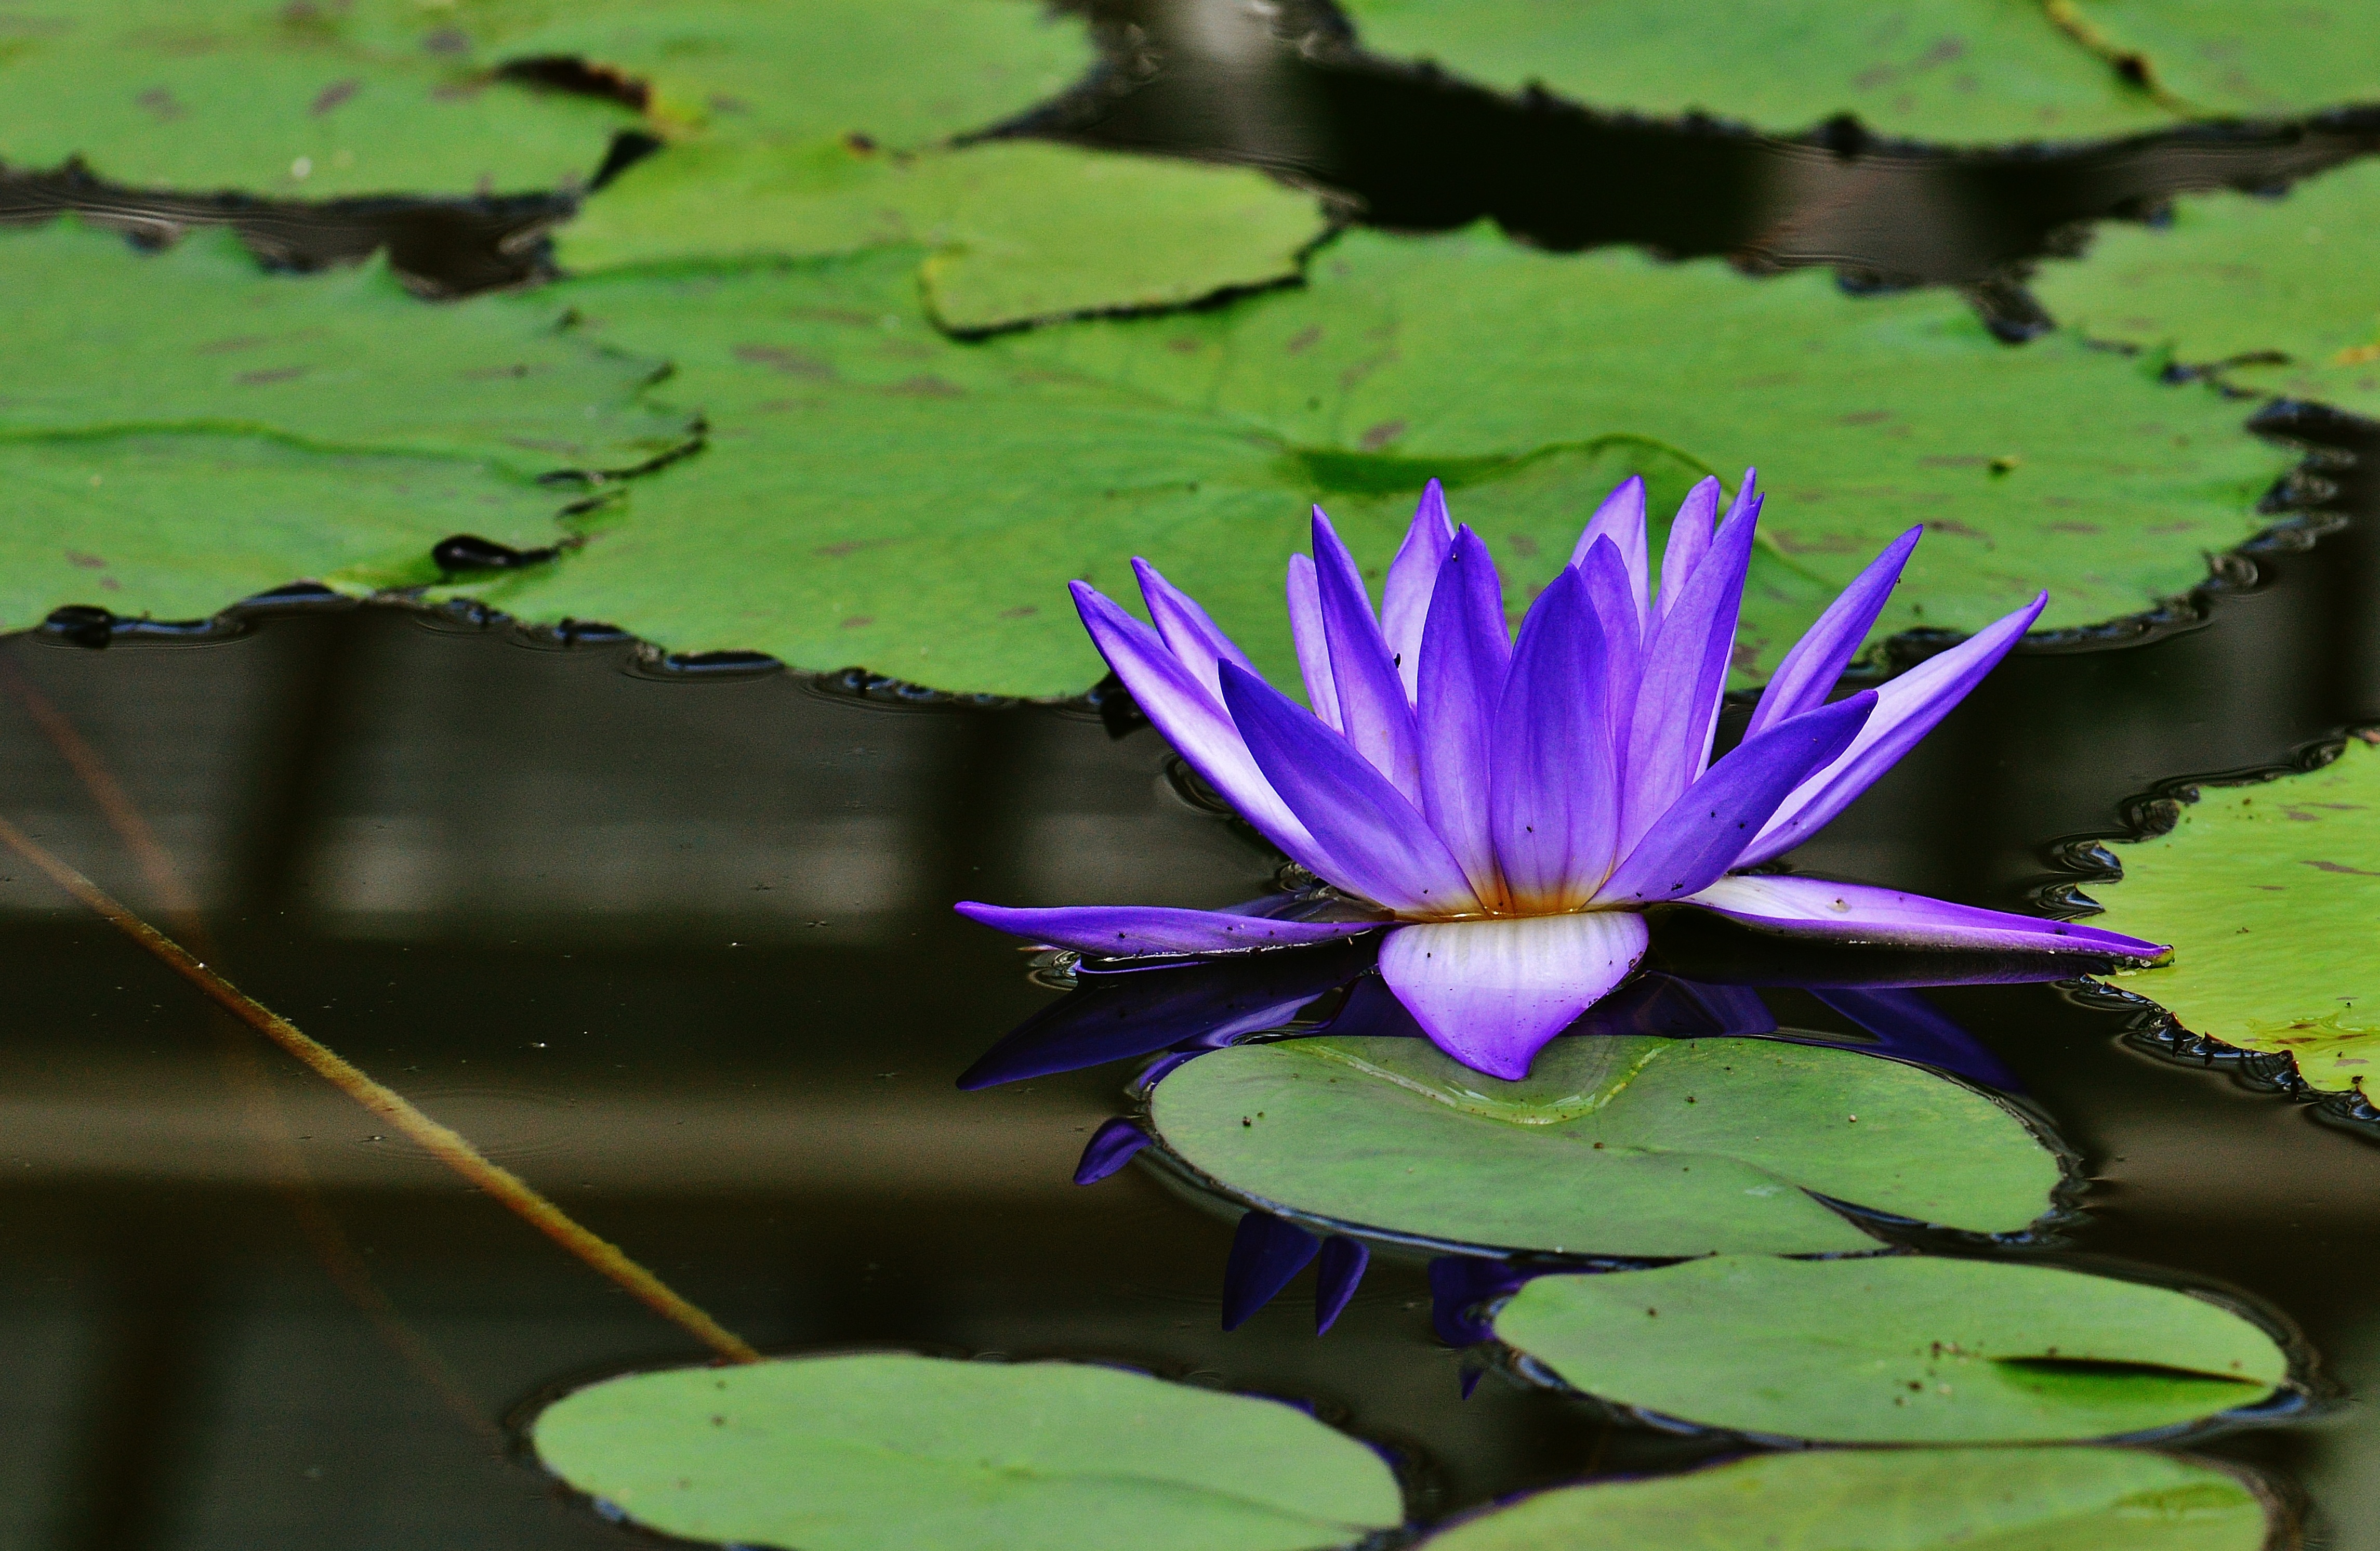
water, nature, blossom, plant, leaf, flower, purple, petal, bloom, pond, green, botany, sacred lotus, aquatic plant, flora, water lily, wildflower, close up, lotus, lily, bud, nuphar, macro photography, lake rose, flowering plant, plant stem, land plant, lotus family